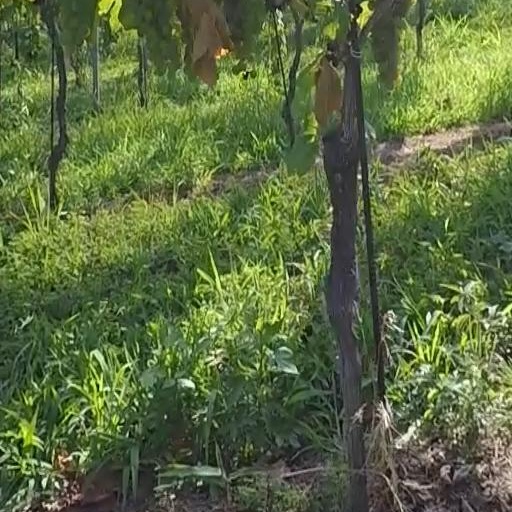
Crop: grape